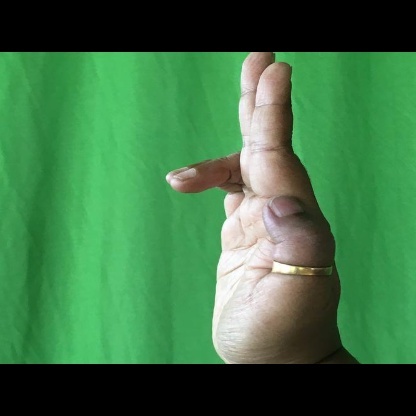
Mudra: Ardhapathaka